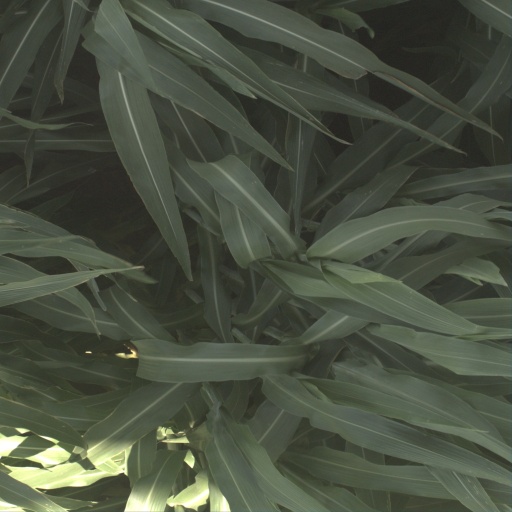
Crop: sorghum